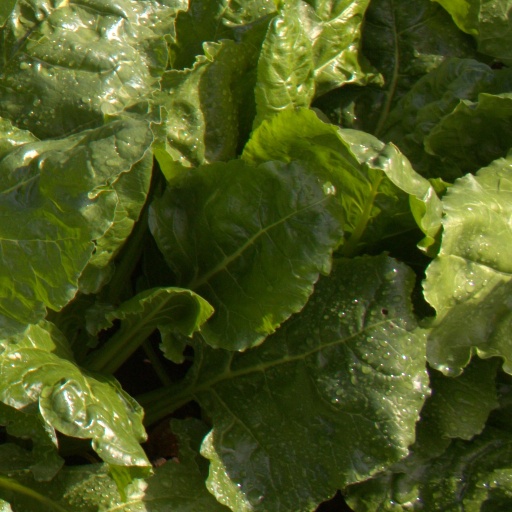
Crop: sugar beet